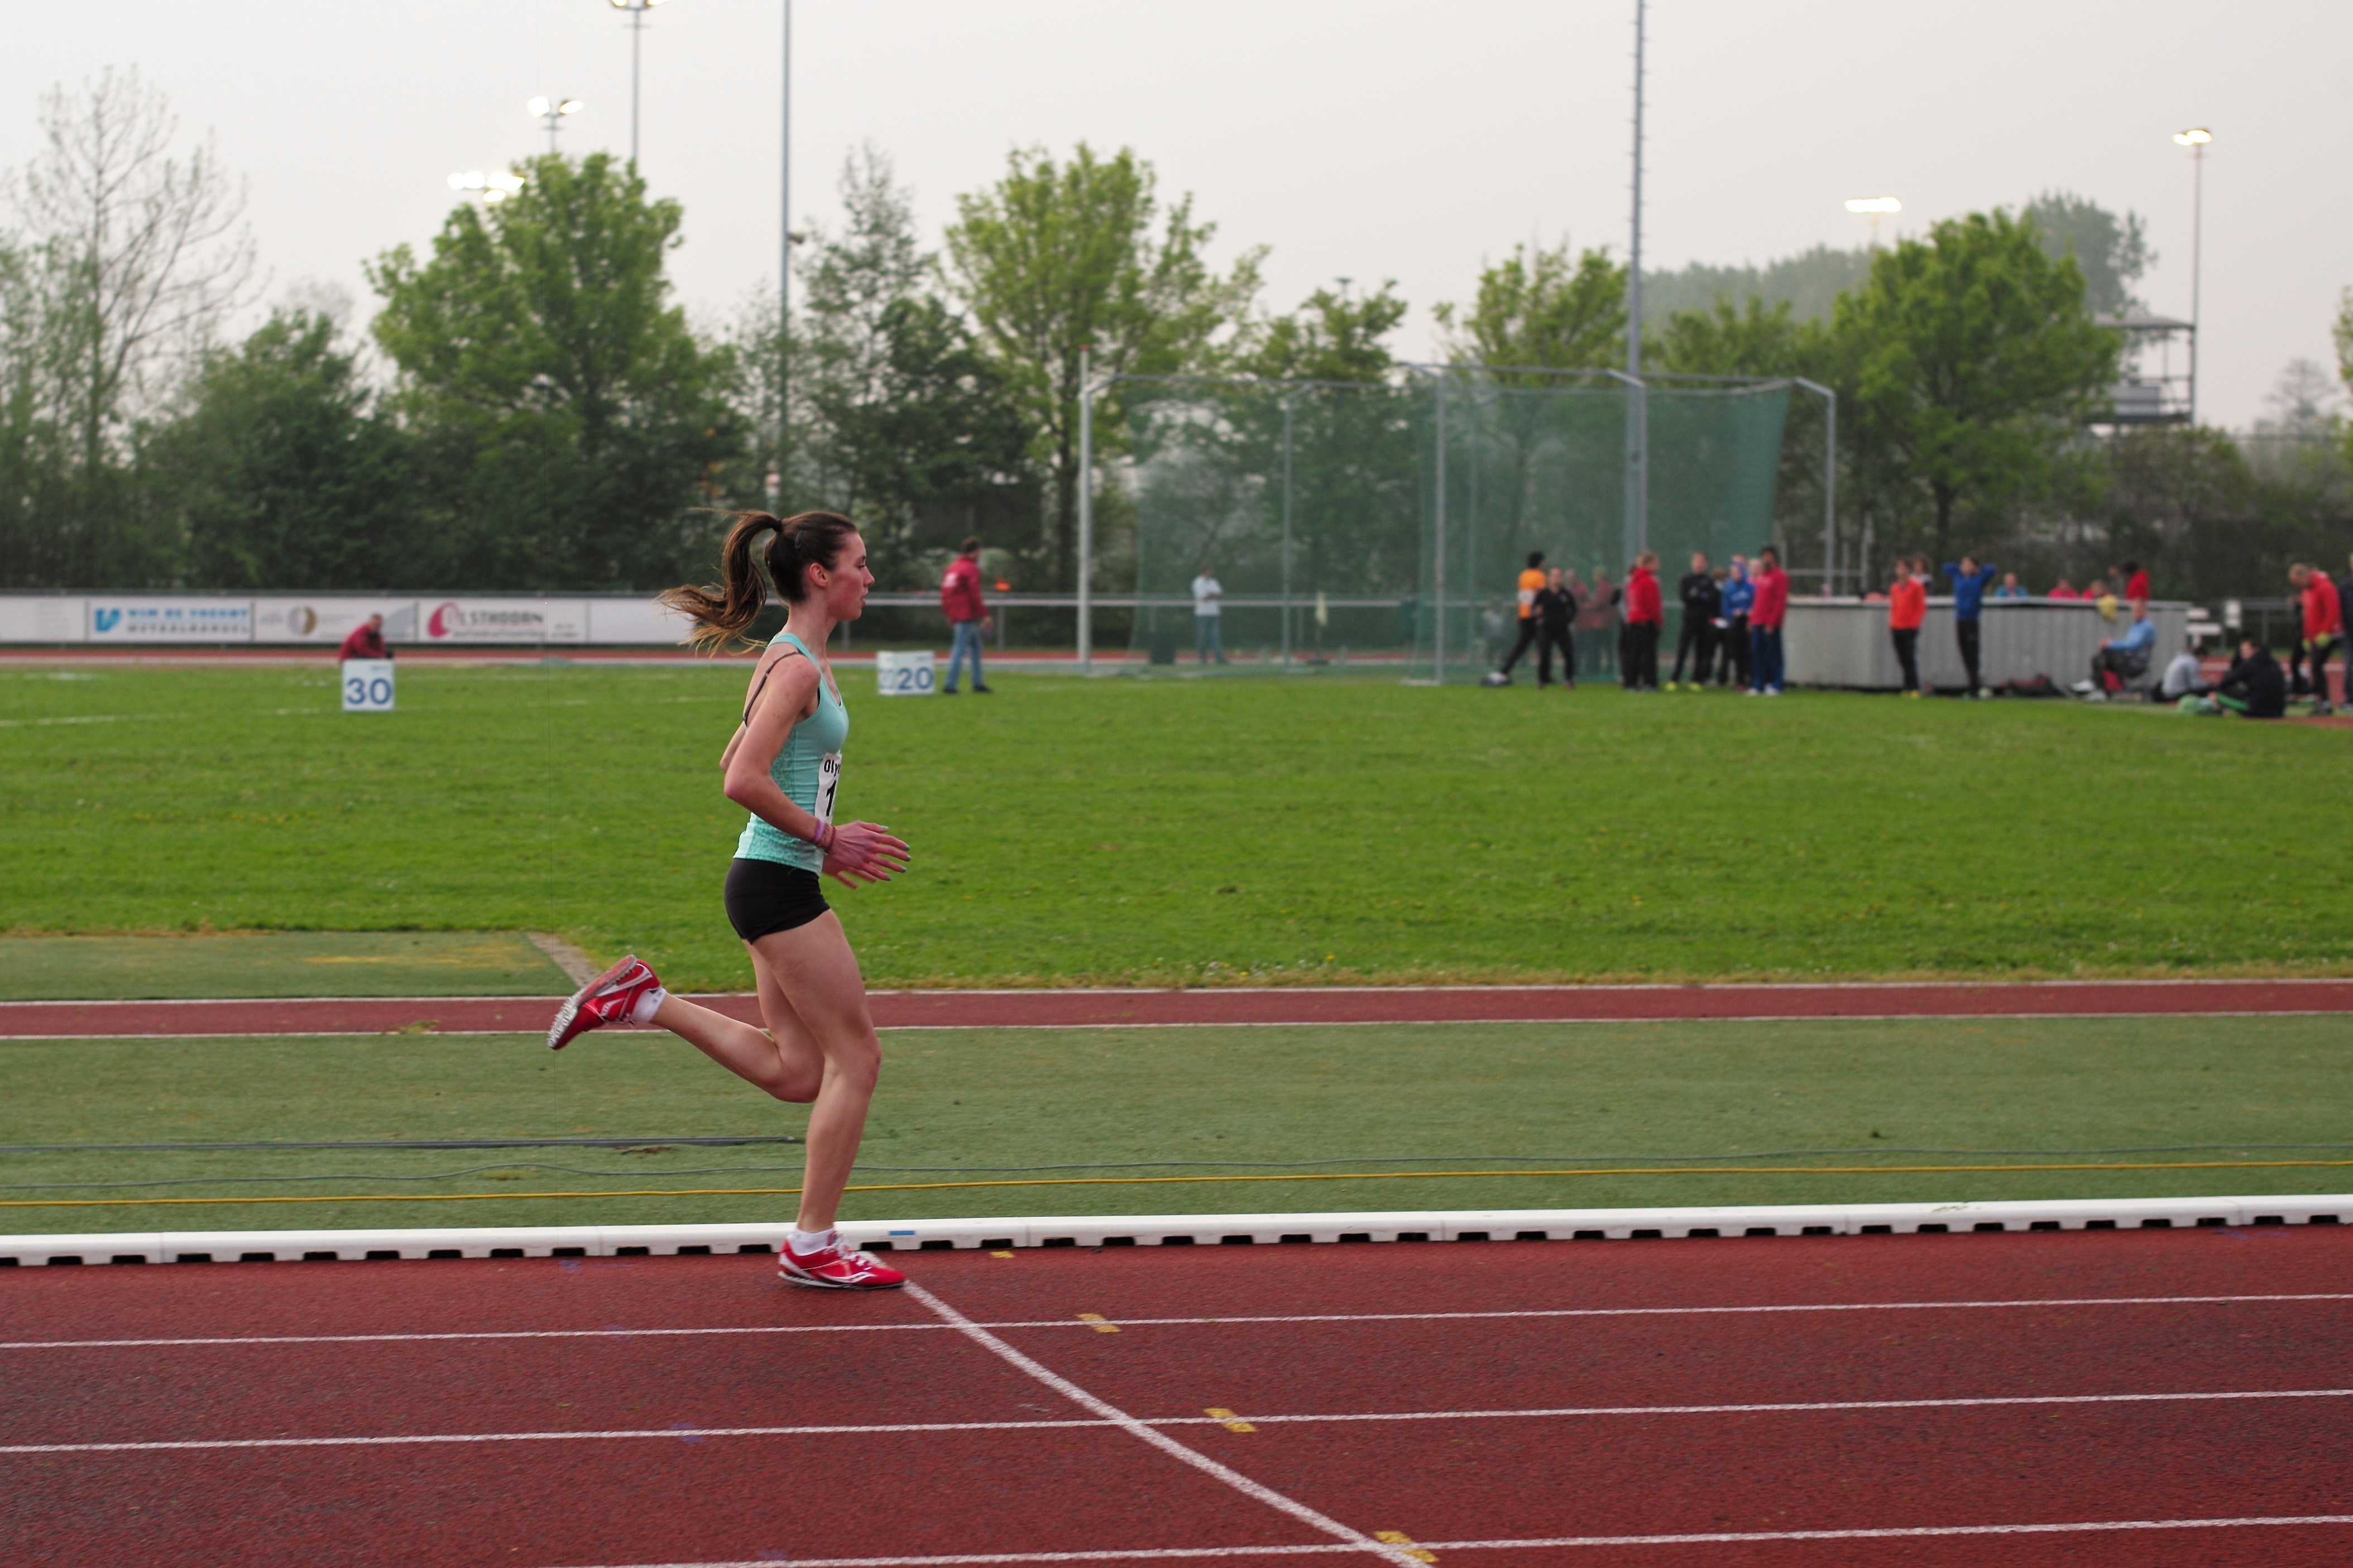
track, running, run, jumping, club, runner, race, competition, holland, netherlands, sports, athletics, sprint, 3000, naaldwijk, olympus70, physical exercise, human action, track and field athletics